USS South Dakota (BB-57)

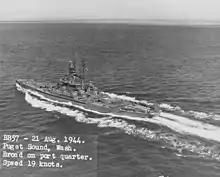
"South Dakota" underway in August 1944

"South Dakota" steamed to Majuro to replenish fuel and ammunition on 4 February before departing on 12 February to support Operation Hailstone, a raid on the major Japanese naval base in the central Pacific at Truk. The American strikes sank a number of Japanese warships and logistics vessels in the harbor before continuing on to raid Japanese air bases in the Mariana Islands on 20 February. "South Dakota"s 5-inch gunners engaged Japanese aircraft at long range late on 21 February and into the early hours of 22 February. Heavy anti-aircraft fire from the fleet kept the Japanese aircraft from closing to attack effectively, and "South Dakota" claimed several aircraft shot down. The American carriers attacked airfields on Saipan, Guam, and Tinian over the next two days, and on 23 February the fleet came under heavy Japanese air strikes. A wave of Mitsubishi G4M land-based bombers struck the fleet and "South Dakota" shot down at least two of them, one of which had attempted to bomb the ship.